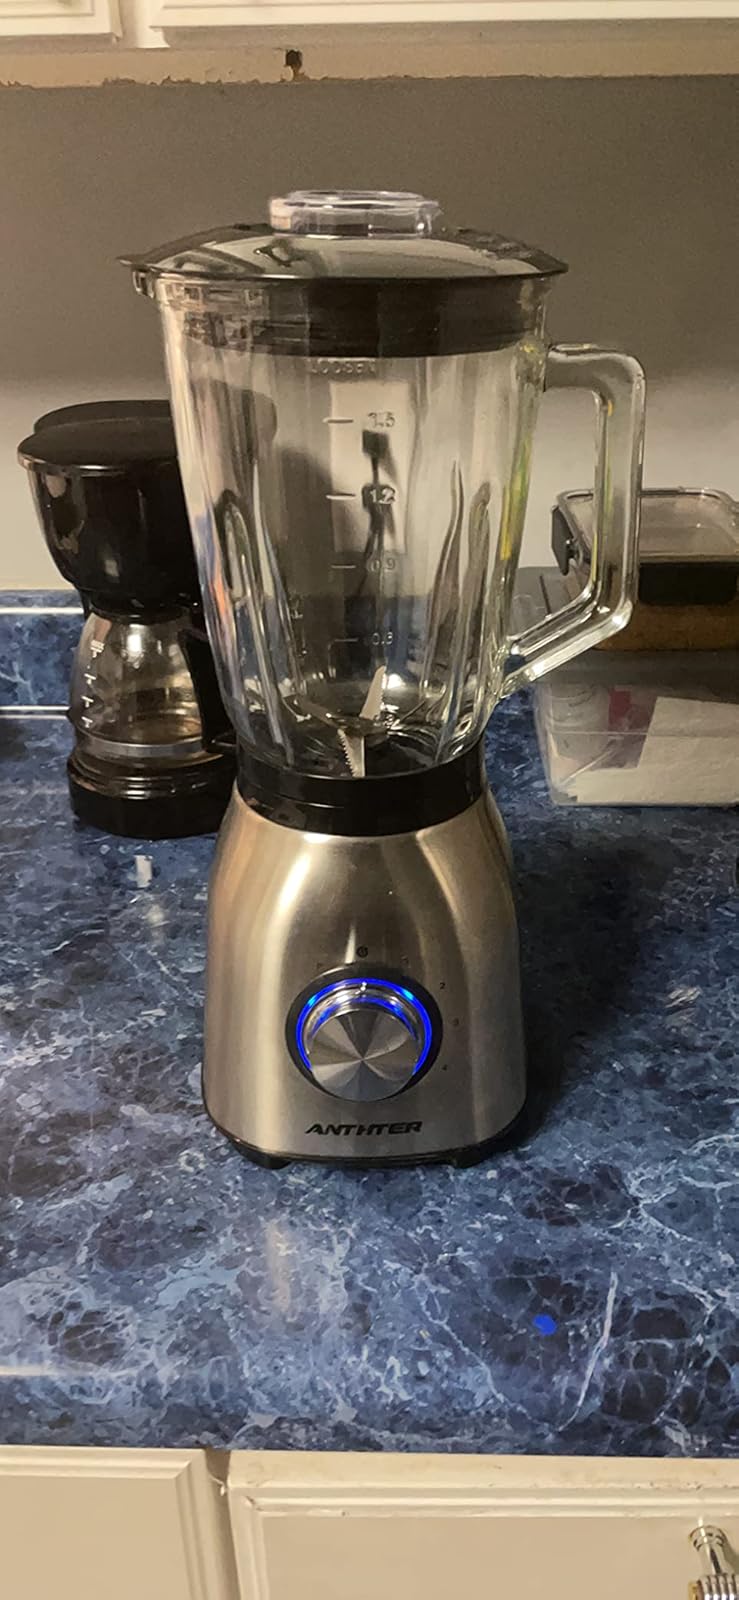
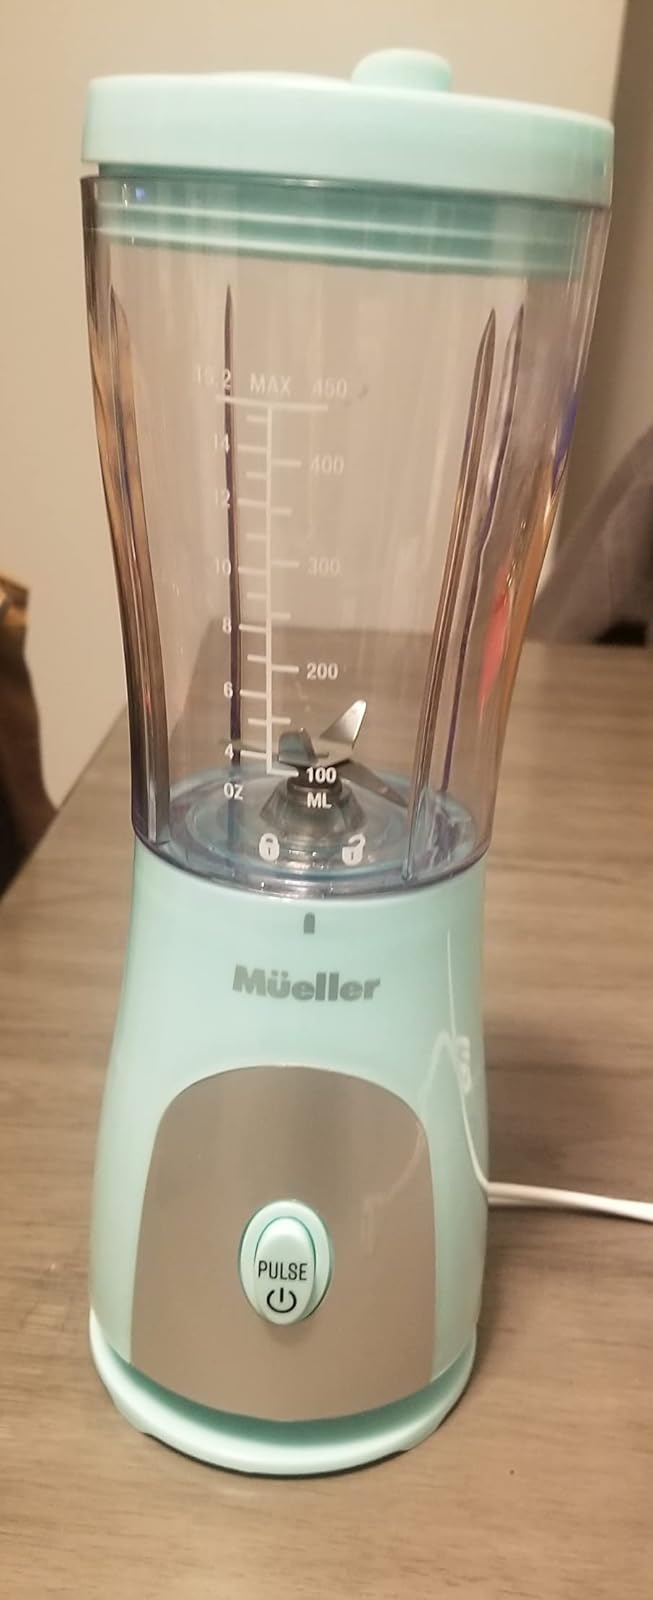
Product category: items_blender
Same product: no